Alexander Green (executioner)

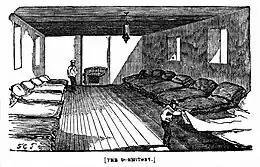
A dormitory at the Parramatta Lunatic Asylum (illustration published in 1861).

Green was an inmate of the Tarban Creek Lunatic Asylum from May 1855 to early-February 1856. On 5 February 1856 he was transferred to the Parramatta Lunatic Asylum.